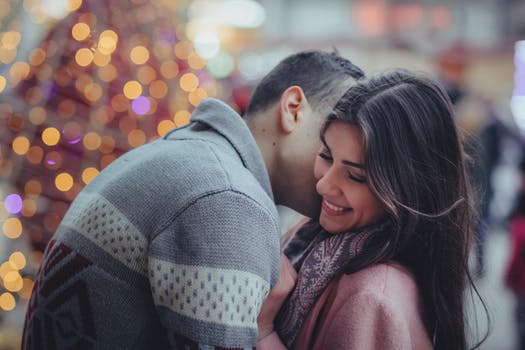
Label: No Watermark